Šumperk

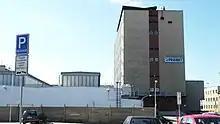
Pramet factory

Vienna industrialist Johann Ernst Klapperoth established a factory producing corduroy in 1785, the first of its kind in the Habsburg monarchy. The number of factories in the town rose gradually through the 19th century, when large linen and textile factories were established. A flax spinning mill was opened in 1842. During the 19th century, Šumperk became the Moravian centre for the industrial production of linen and silk.